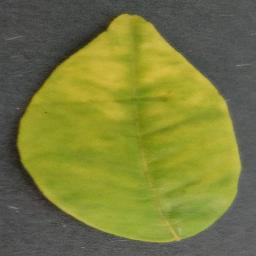
Label: Orange___Haunglongbing_(Citrus_greening)